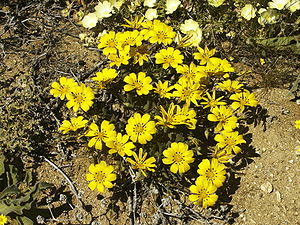
Påfugleblomst / Galleri
( Gazania lichtensteinii Less.), Namaqualand, Goegap N.R., Nord-Kapprovinsen, Sydafrika
Påfugleblomst er en slægt af planter i kurvblomst-familien, hjemmehørende i det sydlige Afrika. De producerer naturligt blomster i nuancer af gul og orange, men sorter af mange andre farver er fremavlet.